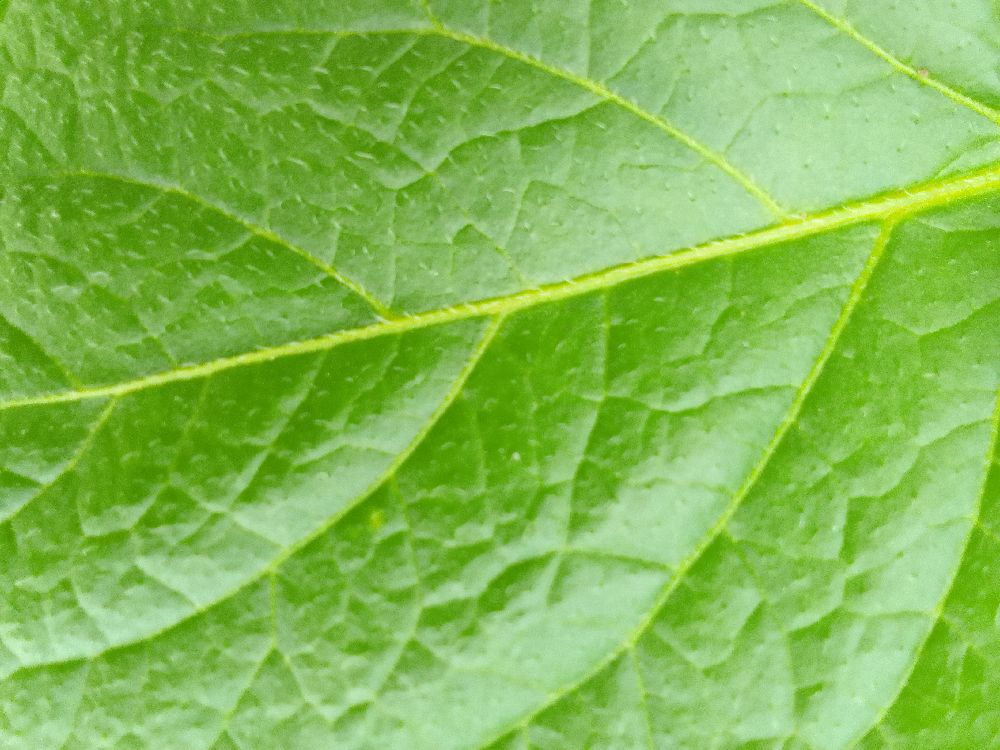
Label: Healthy